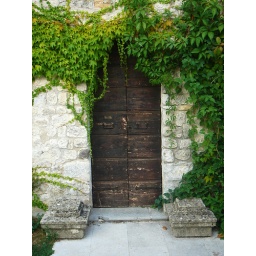
a little door of the castle in spilimbergo (pn), italy